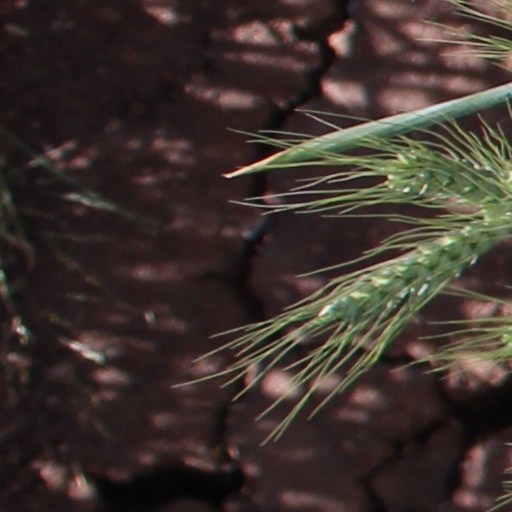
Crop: wheat